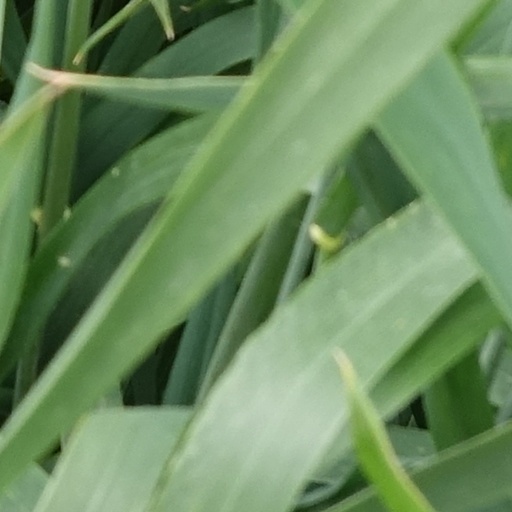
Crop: wheat